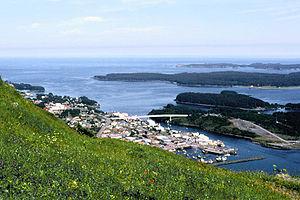
Kodiak est une ville de l'île Kodiak dans le borough de l'île Kodiak en Alaska. Au recensement de 2000, la population de la ville était de 6 130. La ville regroupe la moitié environ de la population de l'île et vit essentiellement de son port de pêche.